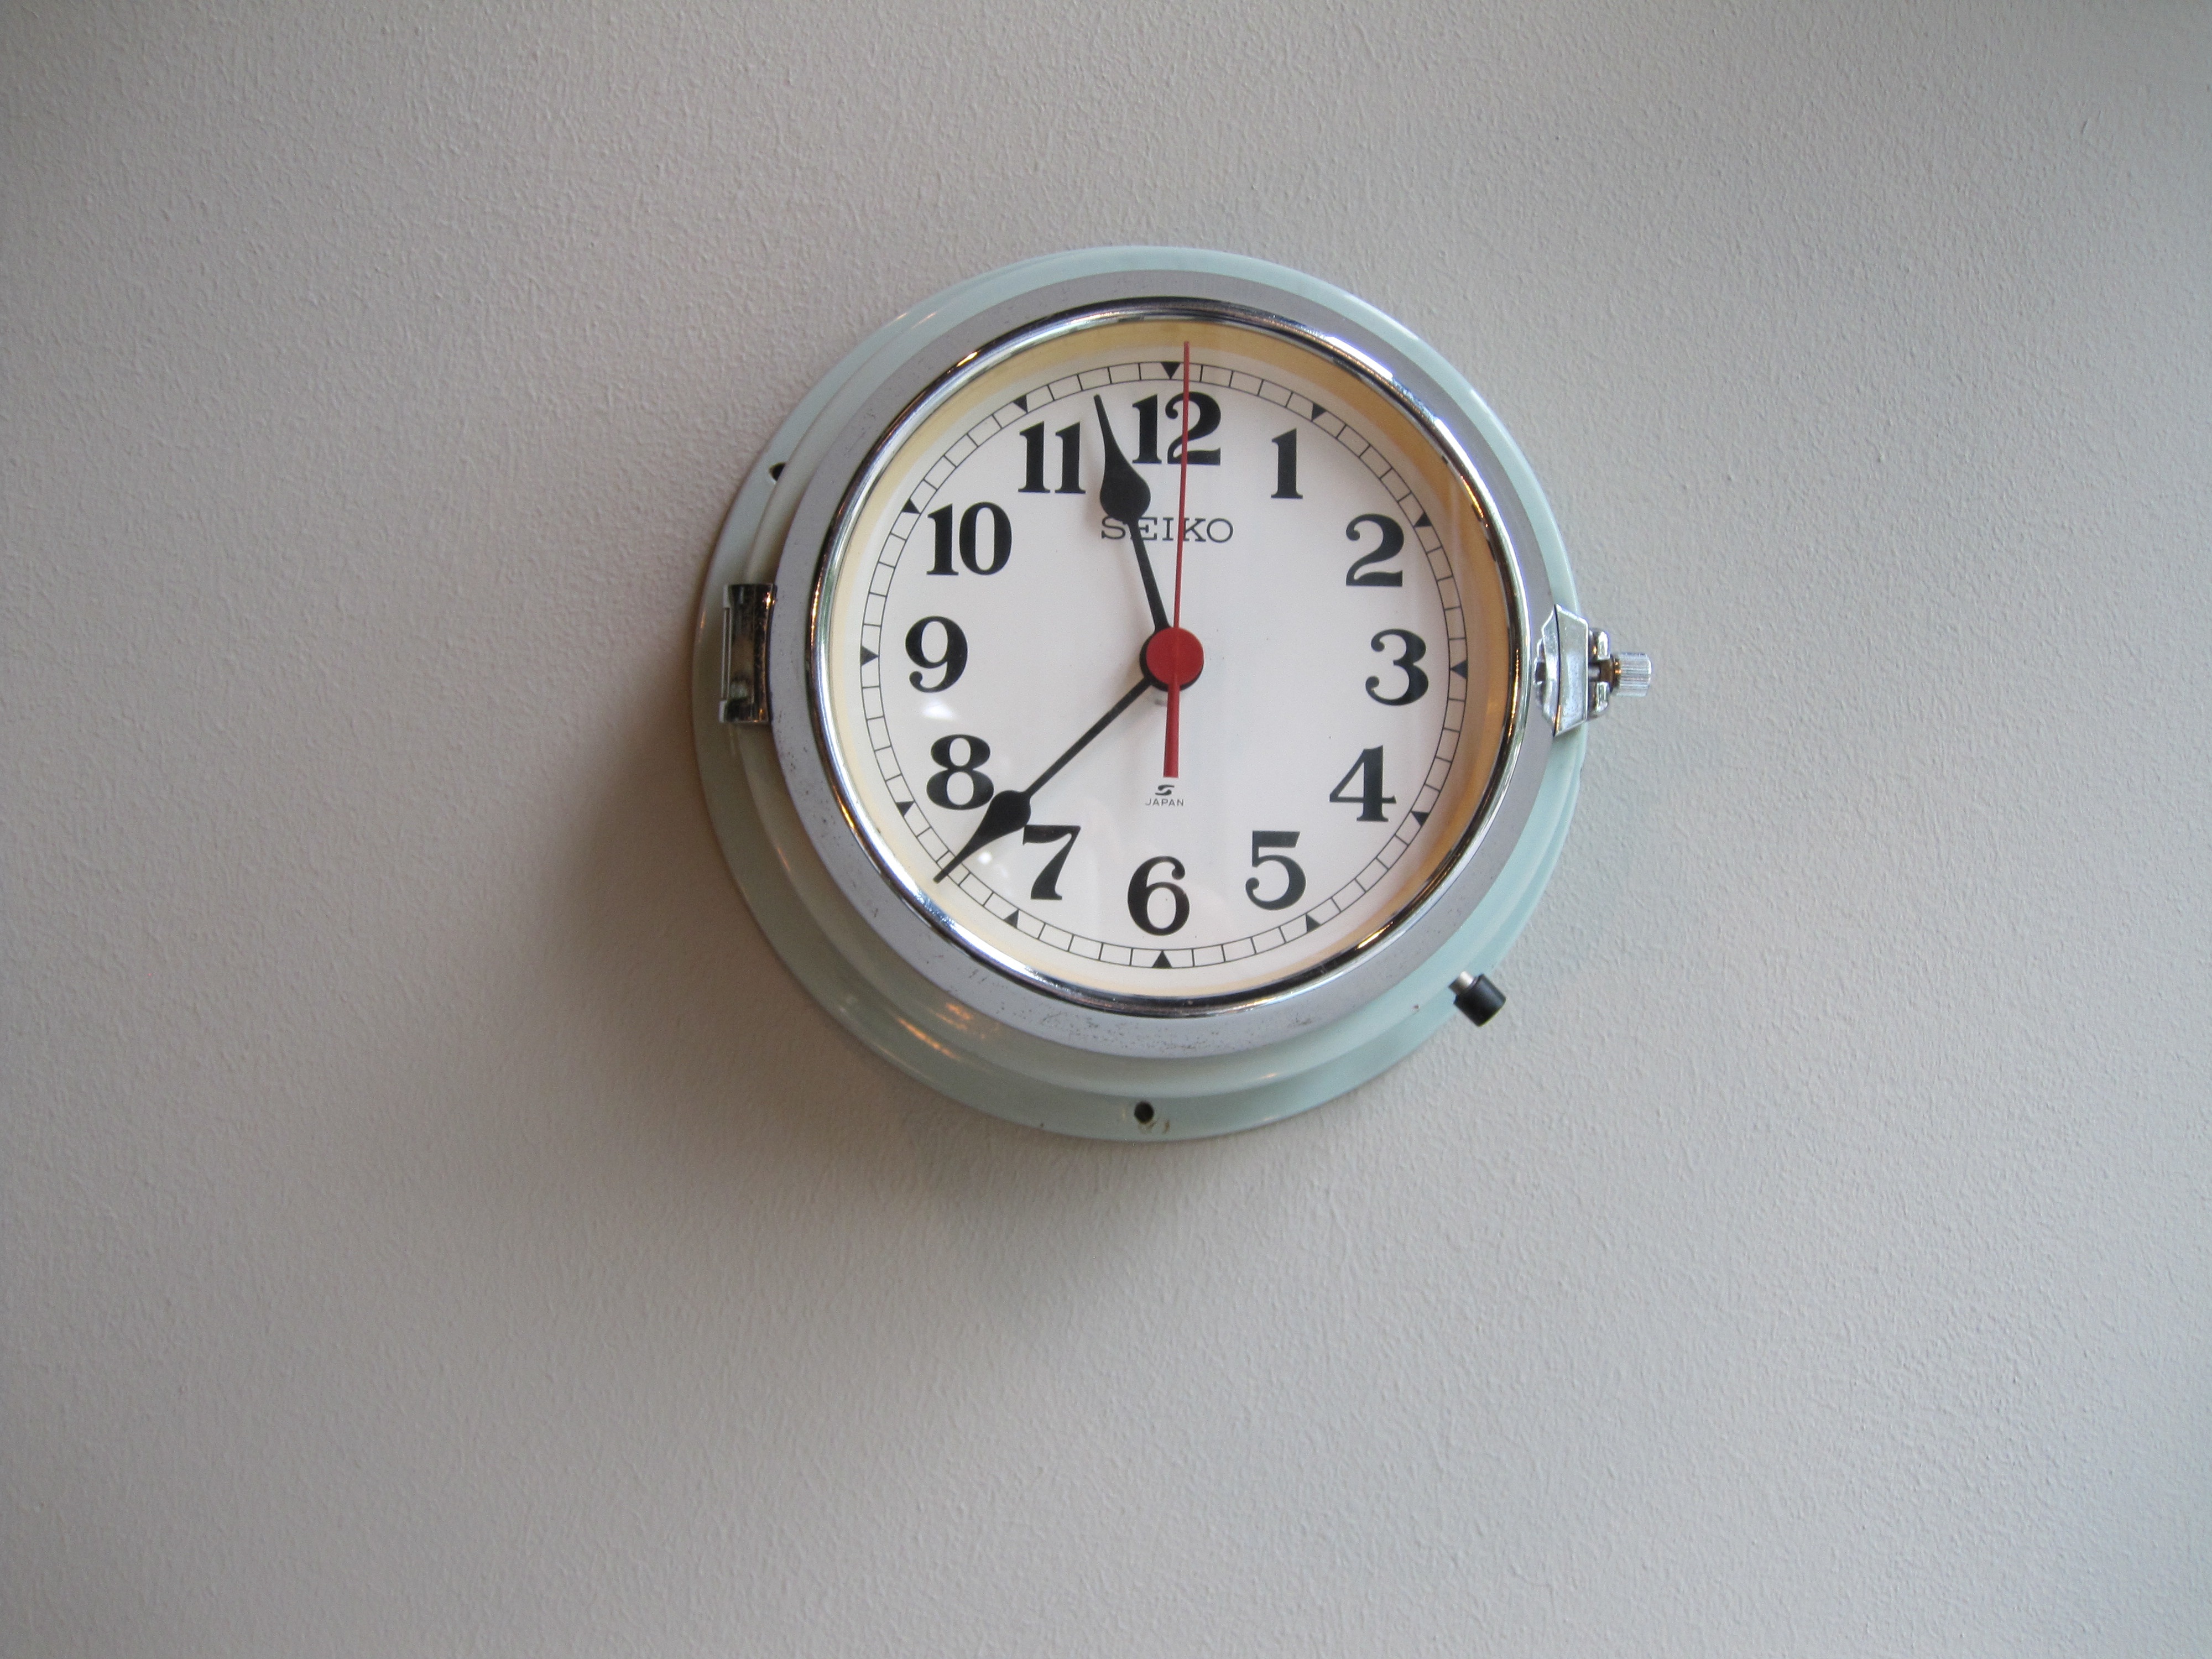
watch, hand, antique, clock, time, hour, wall, gauge, decor, minute, clock face, transience, design, twelve, second, hours, pointer, time indicating, time of, minutes, home accessories, design classics